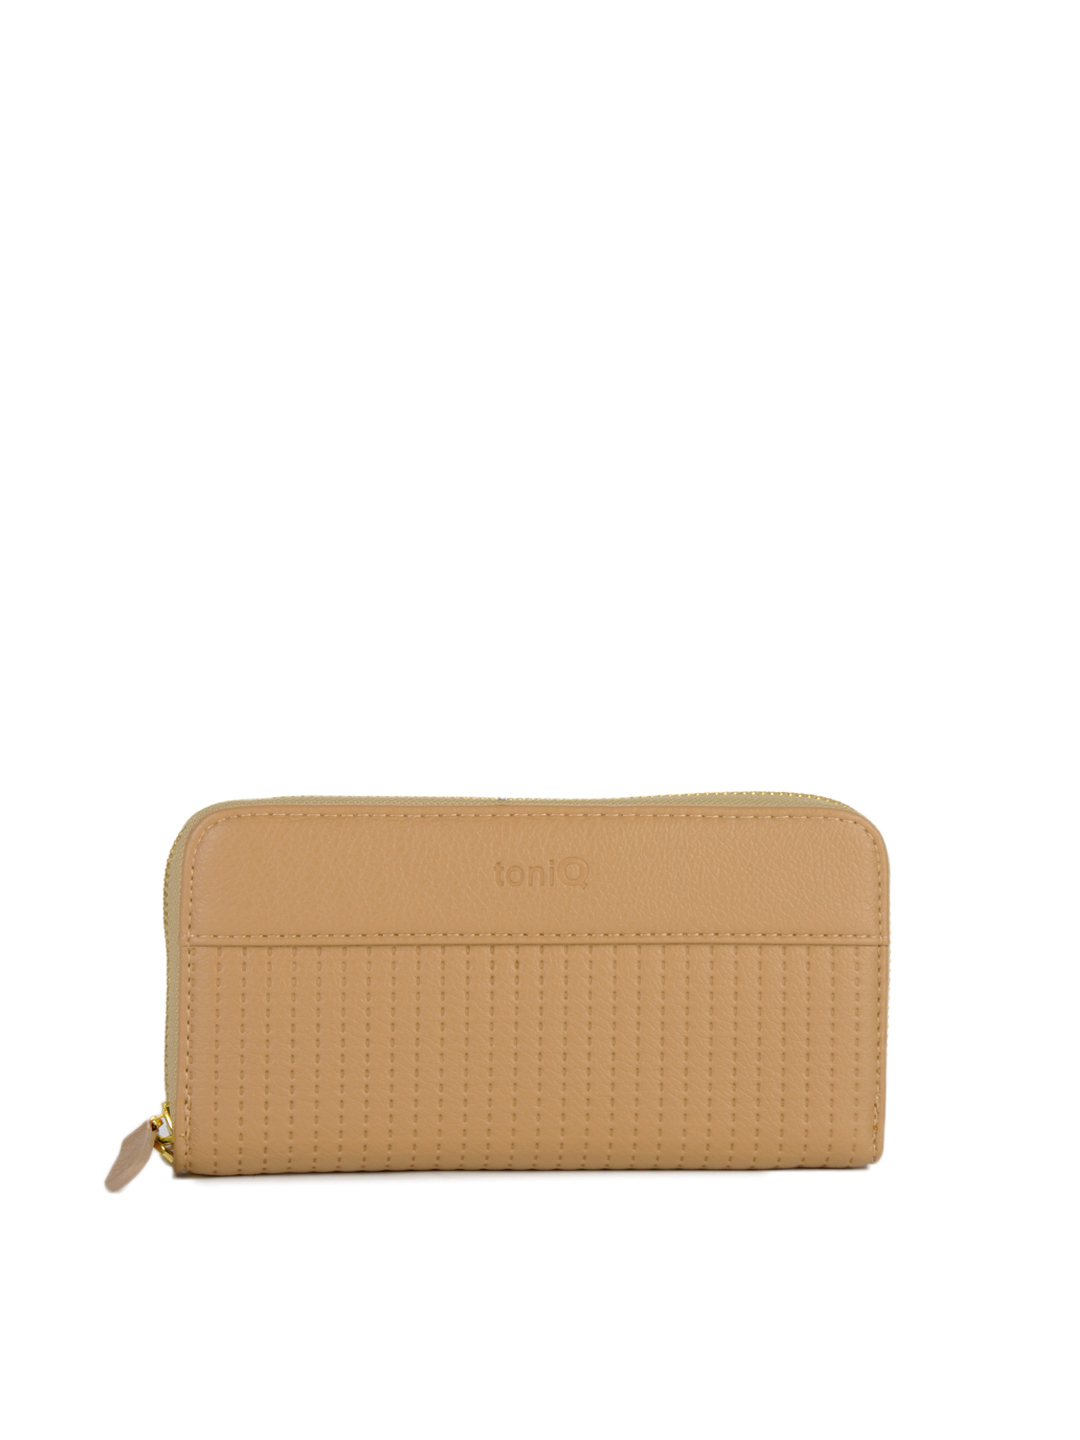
ToniQ Women Light Brown Wallet
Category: Accessories / Wallets / Wallets
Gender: Women
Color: Brown
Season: Winter 2016
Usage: Casual